Getafe Central (Madrid Metro)

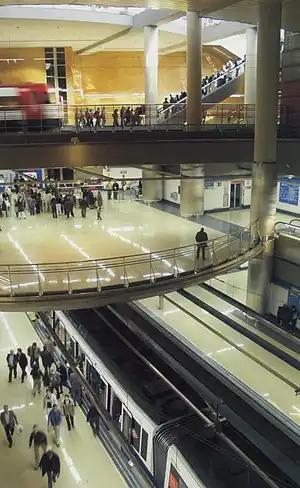

Getafe Central ("Central Getafe") is a station on Line 12 of the Madrid Metro. It is located in fare Zone B1. The station offers connection to Cercanías Madrid via Getafe Centro railway station.